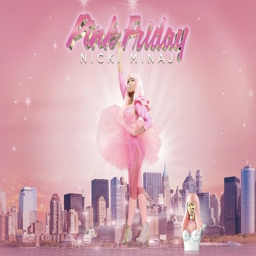
pink friday fragrance exclusively at stores until the end of september